Senator Theatre

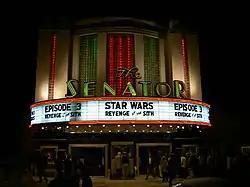
Senator Theater, May 2005

The Senator Theatre is a historic Art Deco movie theater on York Road in the Govans section of Baltimore, Maryland. It is the oldest operating movie theater in central Maryland and is listed on the National Register of Historic Places and is a designated Baltimore City Landmark.